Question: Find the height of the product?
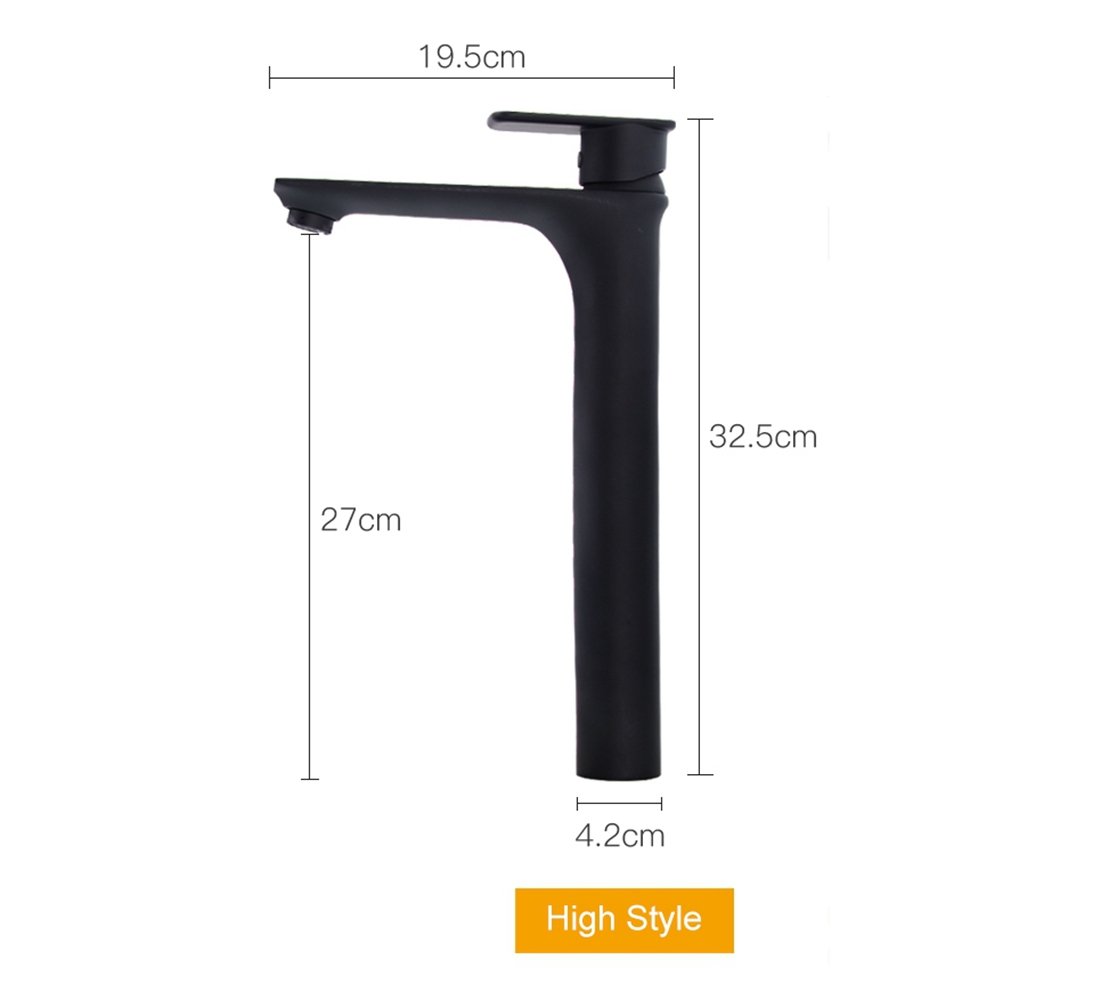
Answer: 32.5 centimetre